List of historic properties in Glendale, Arizona

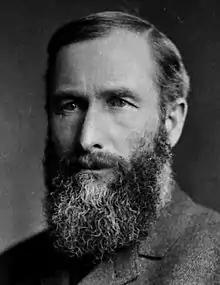
William John Murphy c. 1905

This is a list of historic properties in Glendale, Arizona, which includes a photographic gallery, of some of the city's remaining historic structures and monuments.